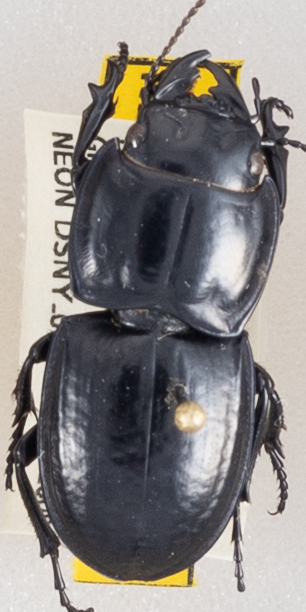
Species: Pasimachus sublaevis
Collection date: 2019-10-08
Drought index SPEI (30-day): -2.09
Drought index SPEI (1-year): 0.184
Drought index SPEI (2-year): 0.8